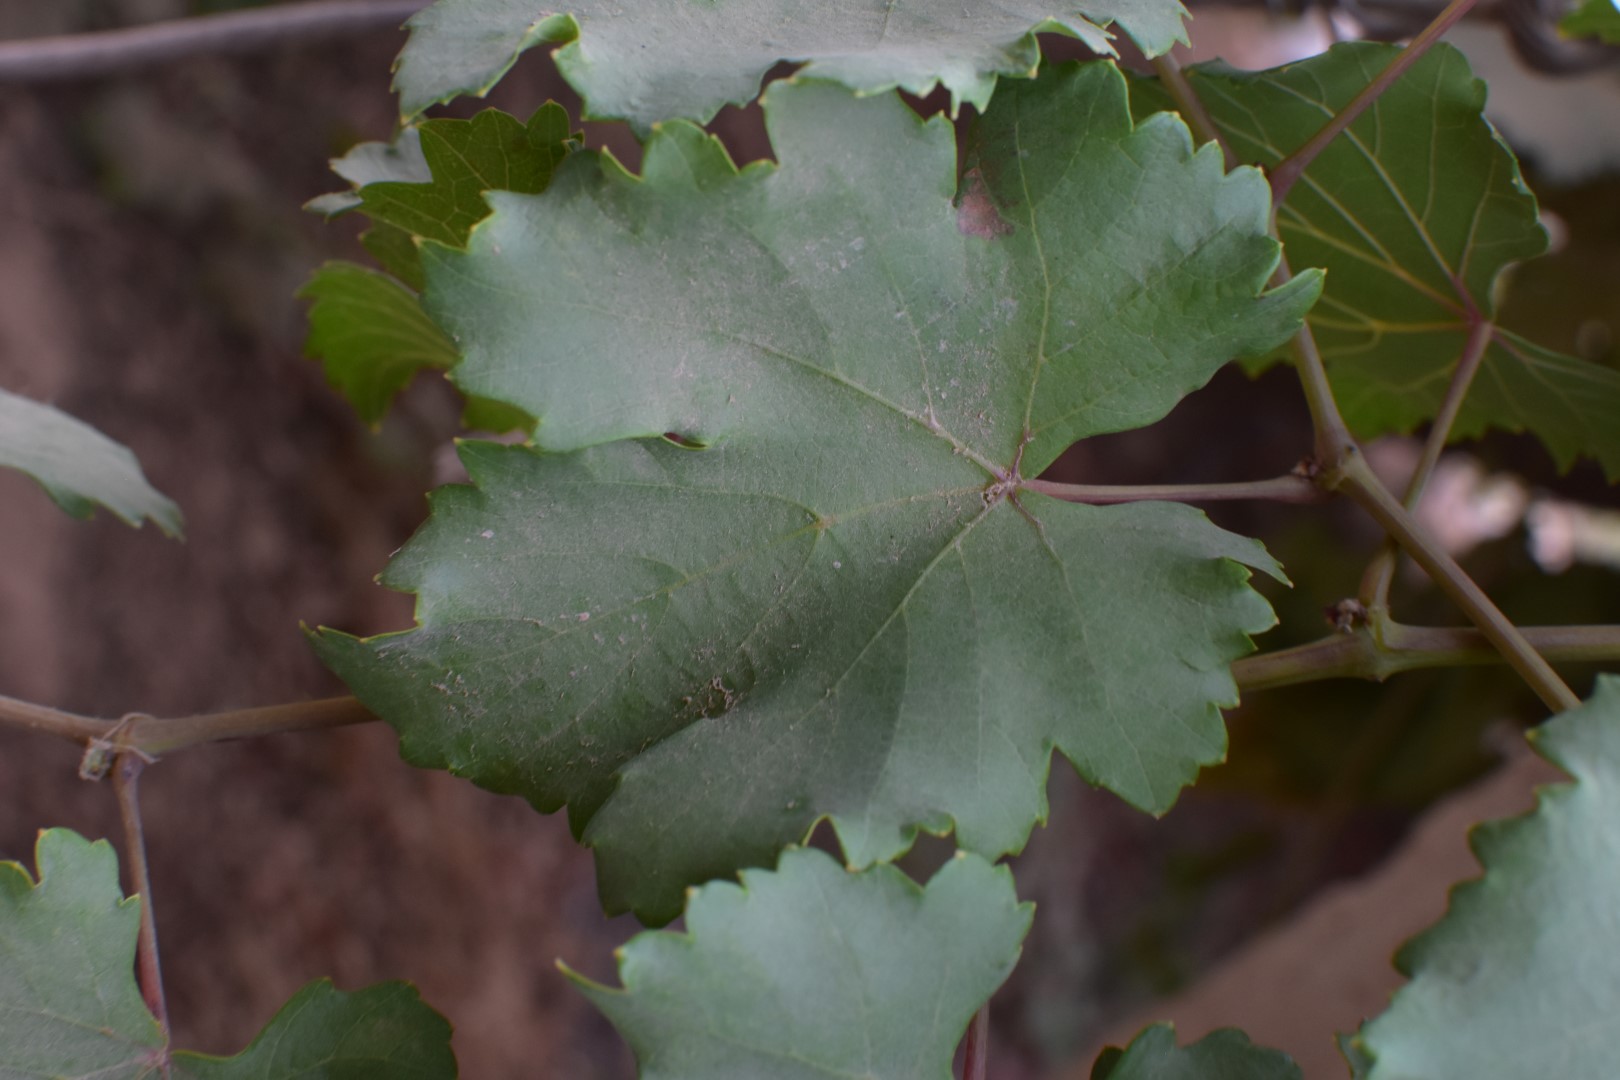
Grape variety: Kamali